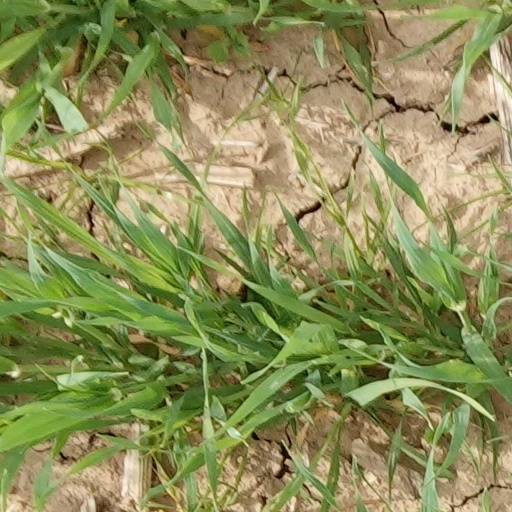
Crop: wheat